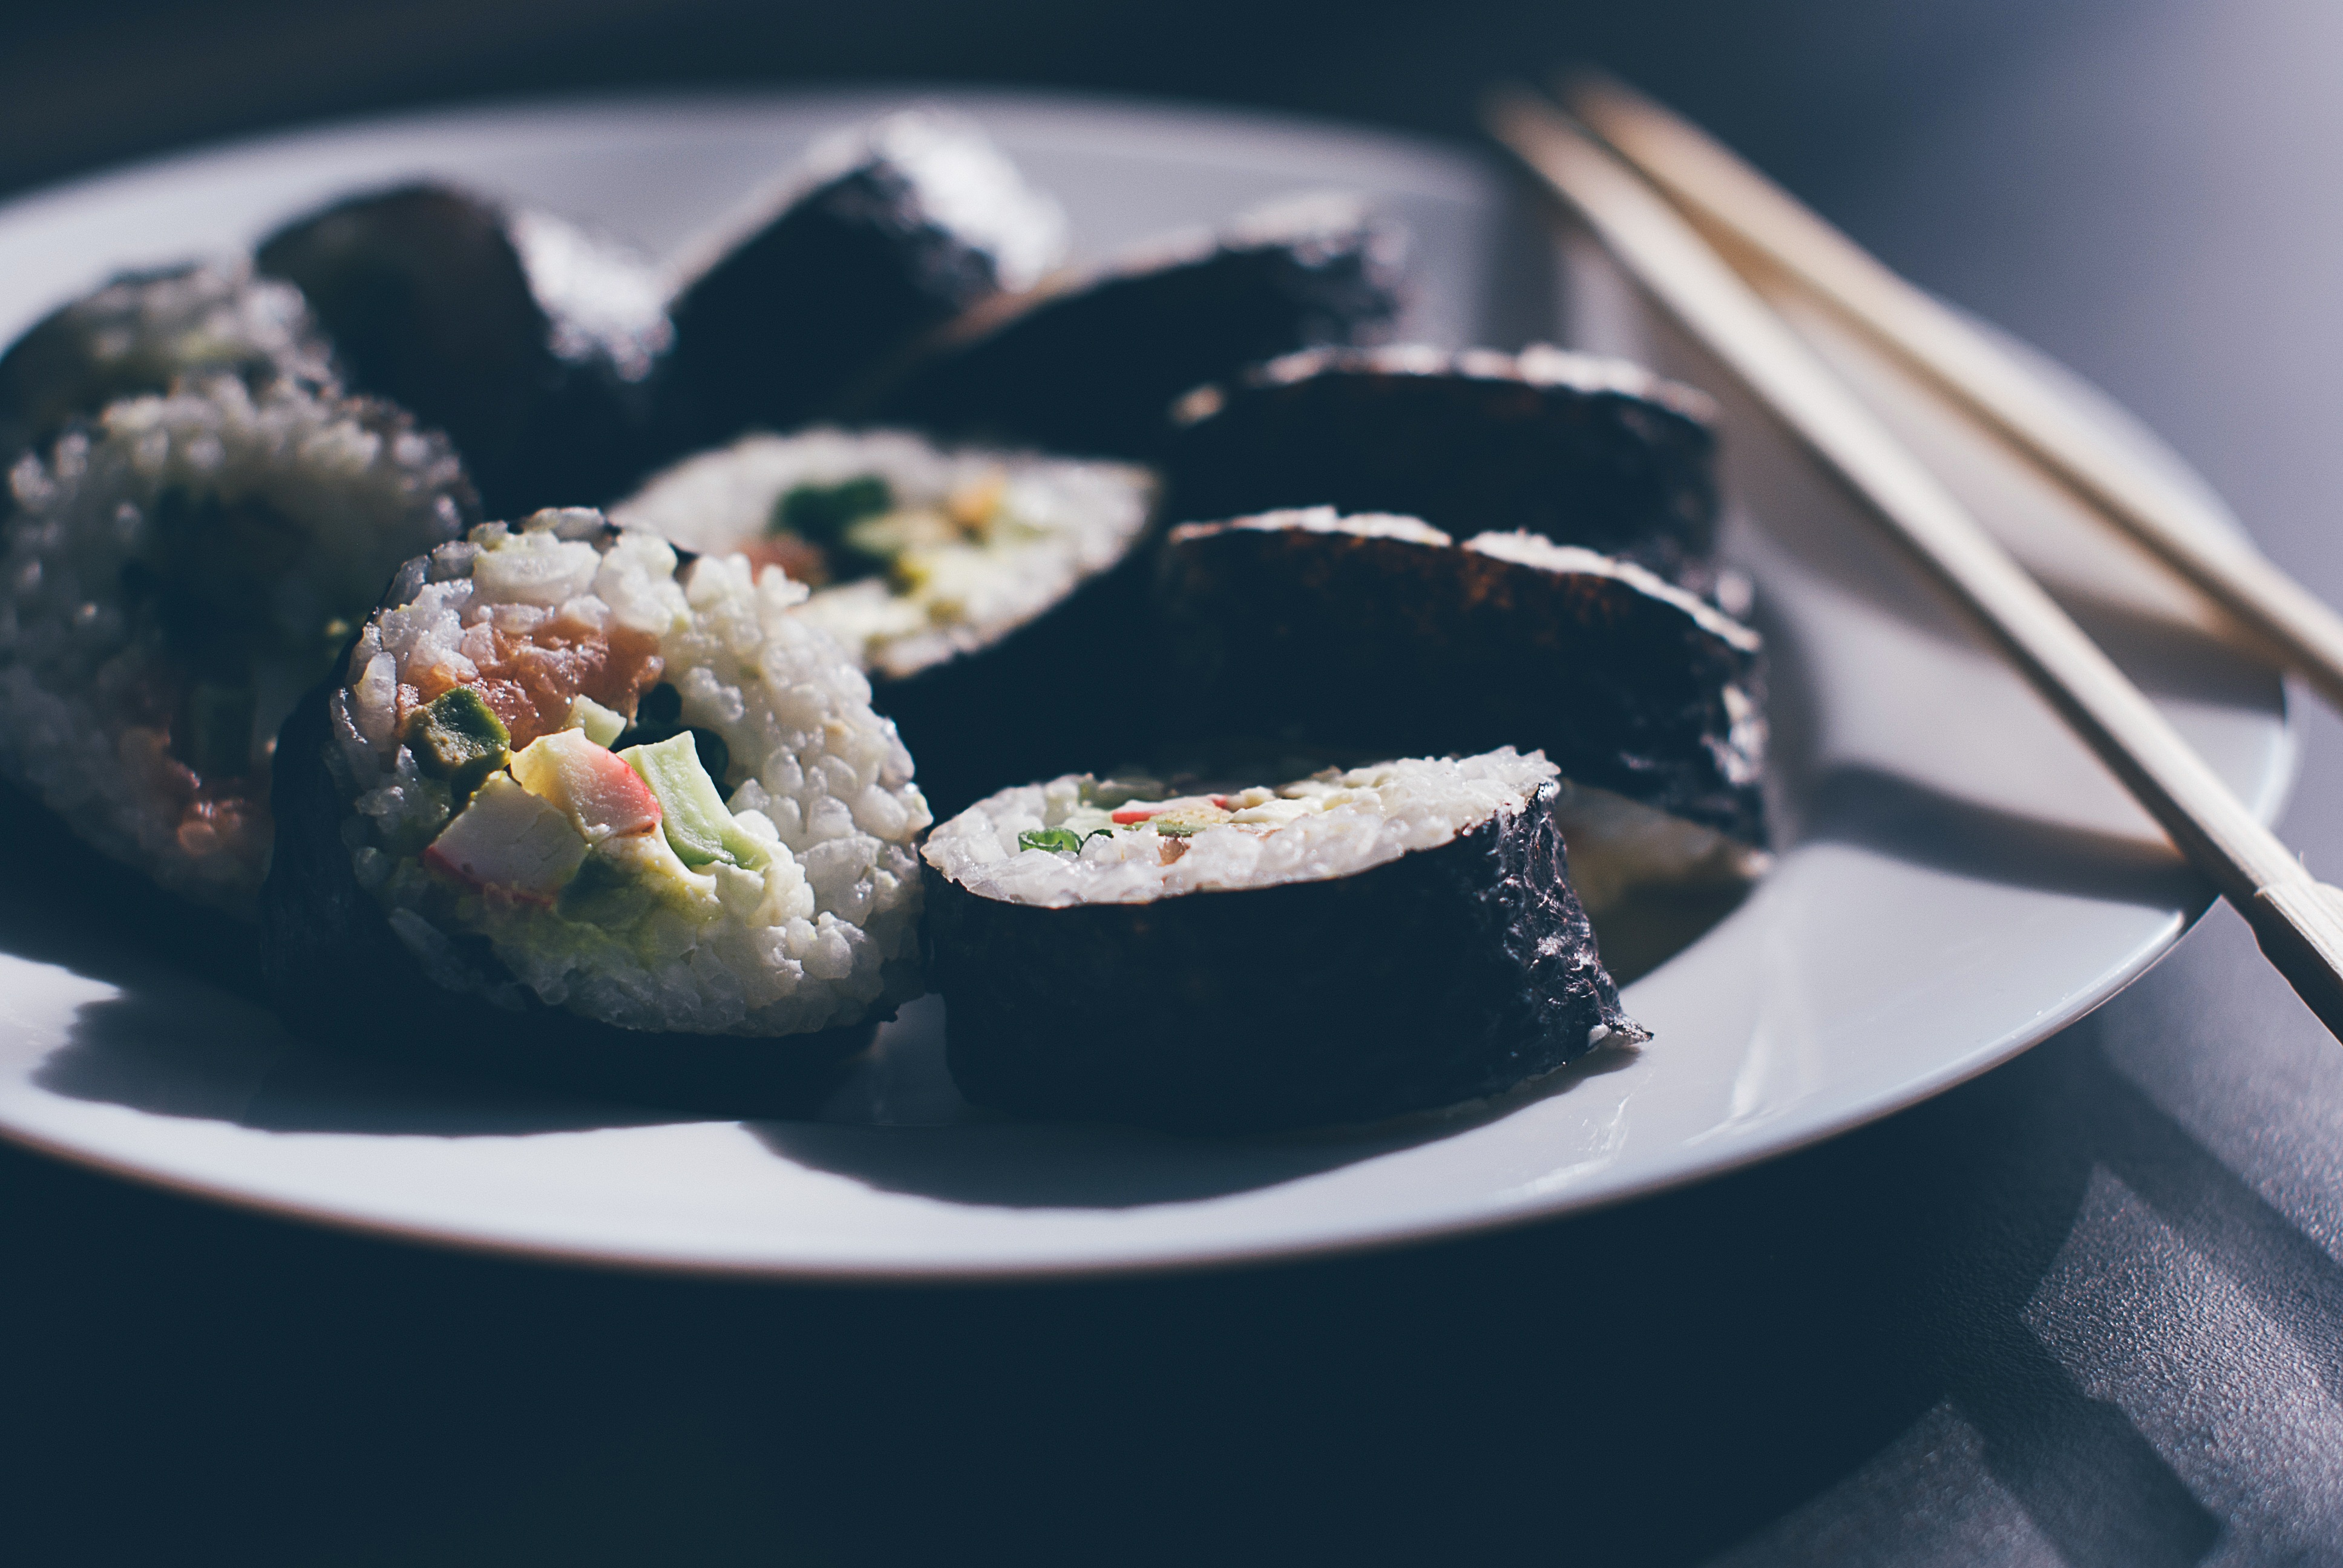
restaurant, asian, dish, meal, food, plate, seafood, fish, healthy, snack, lunch, cuisine, rice, asian food, sushi, japanese, dinner, raw, supper, chopsticks, california roll